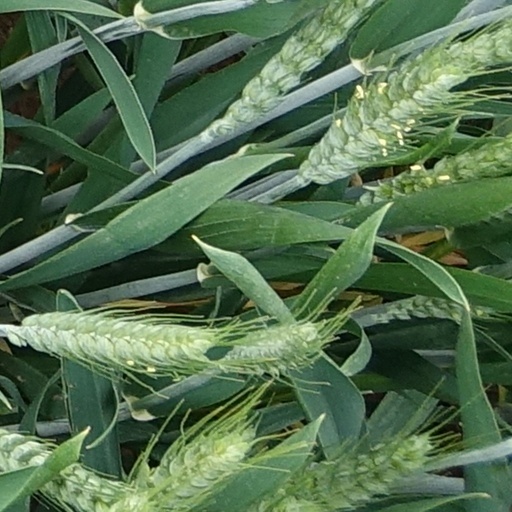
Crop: wheat